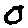
Label: 0